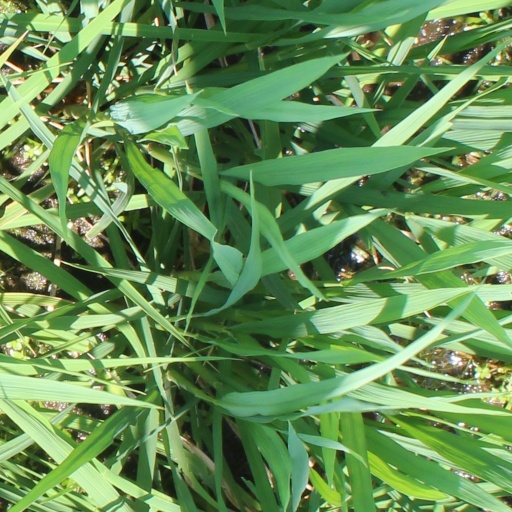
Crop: rice